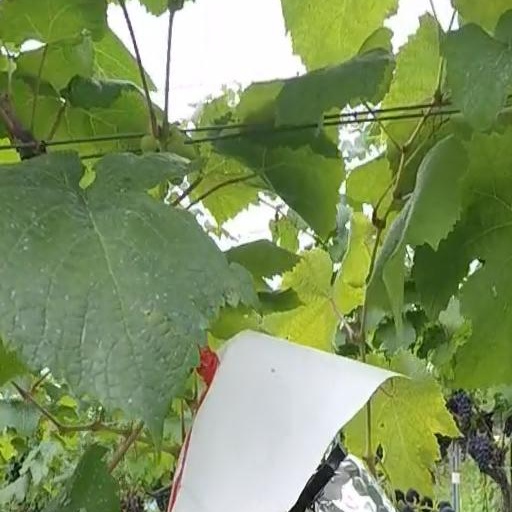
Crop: grape